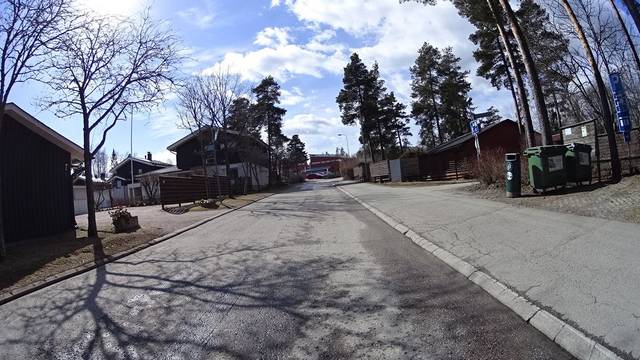
Region: Finland
Coordinates: 60.229, 24.785